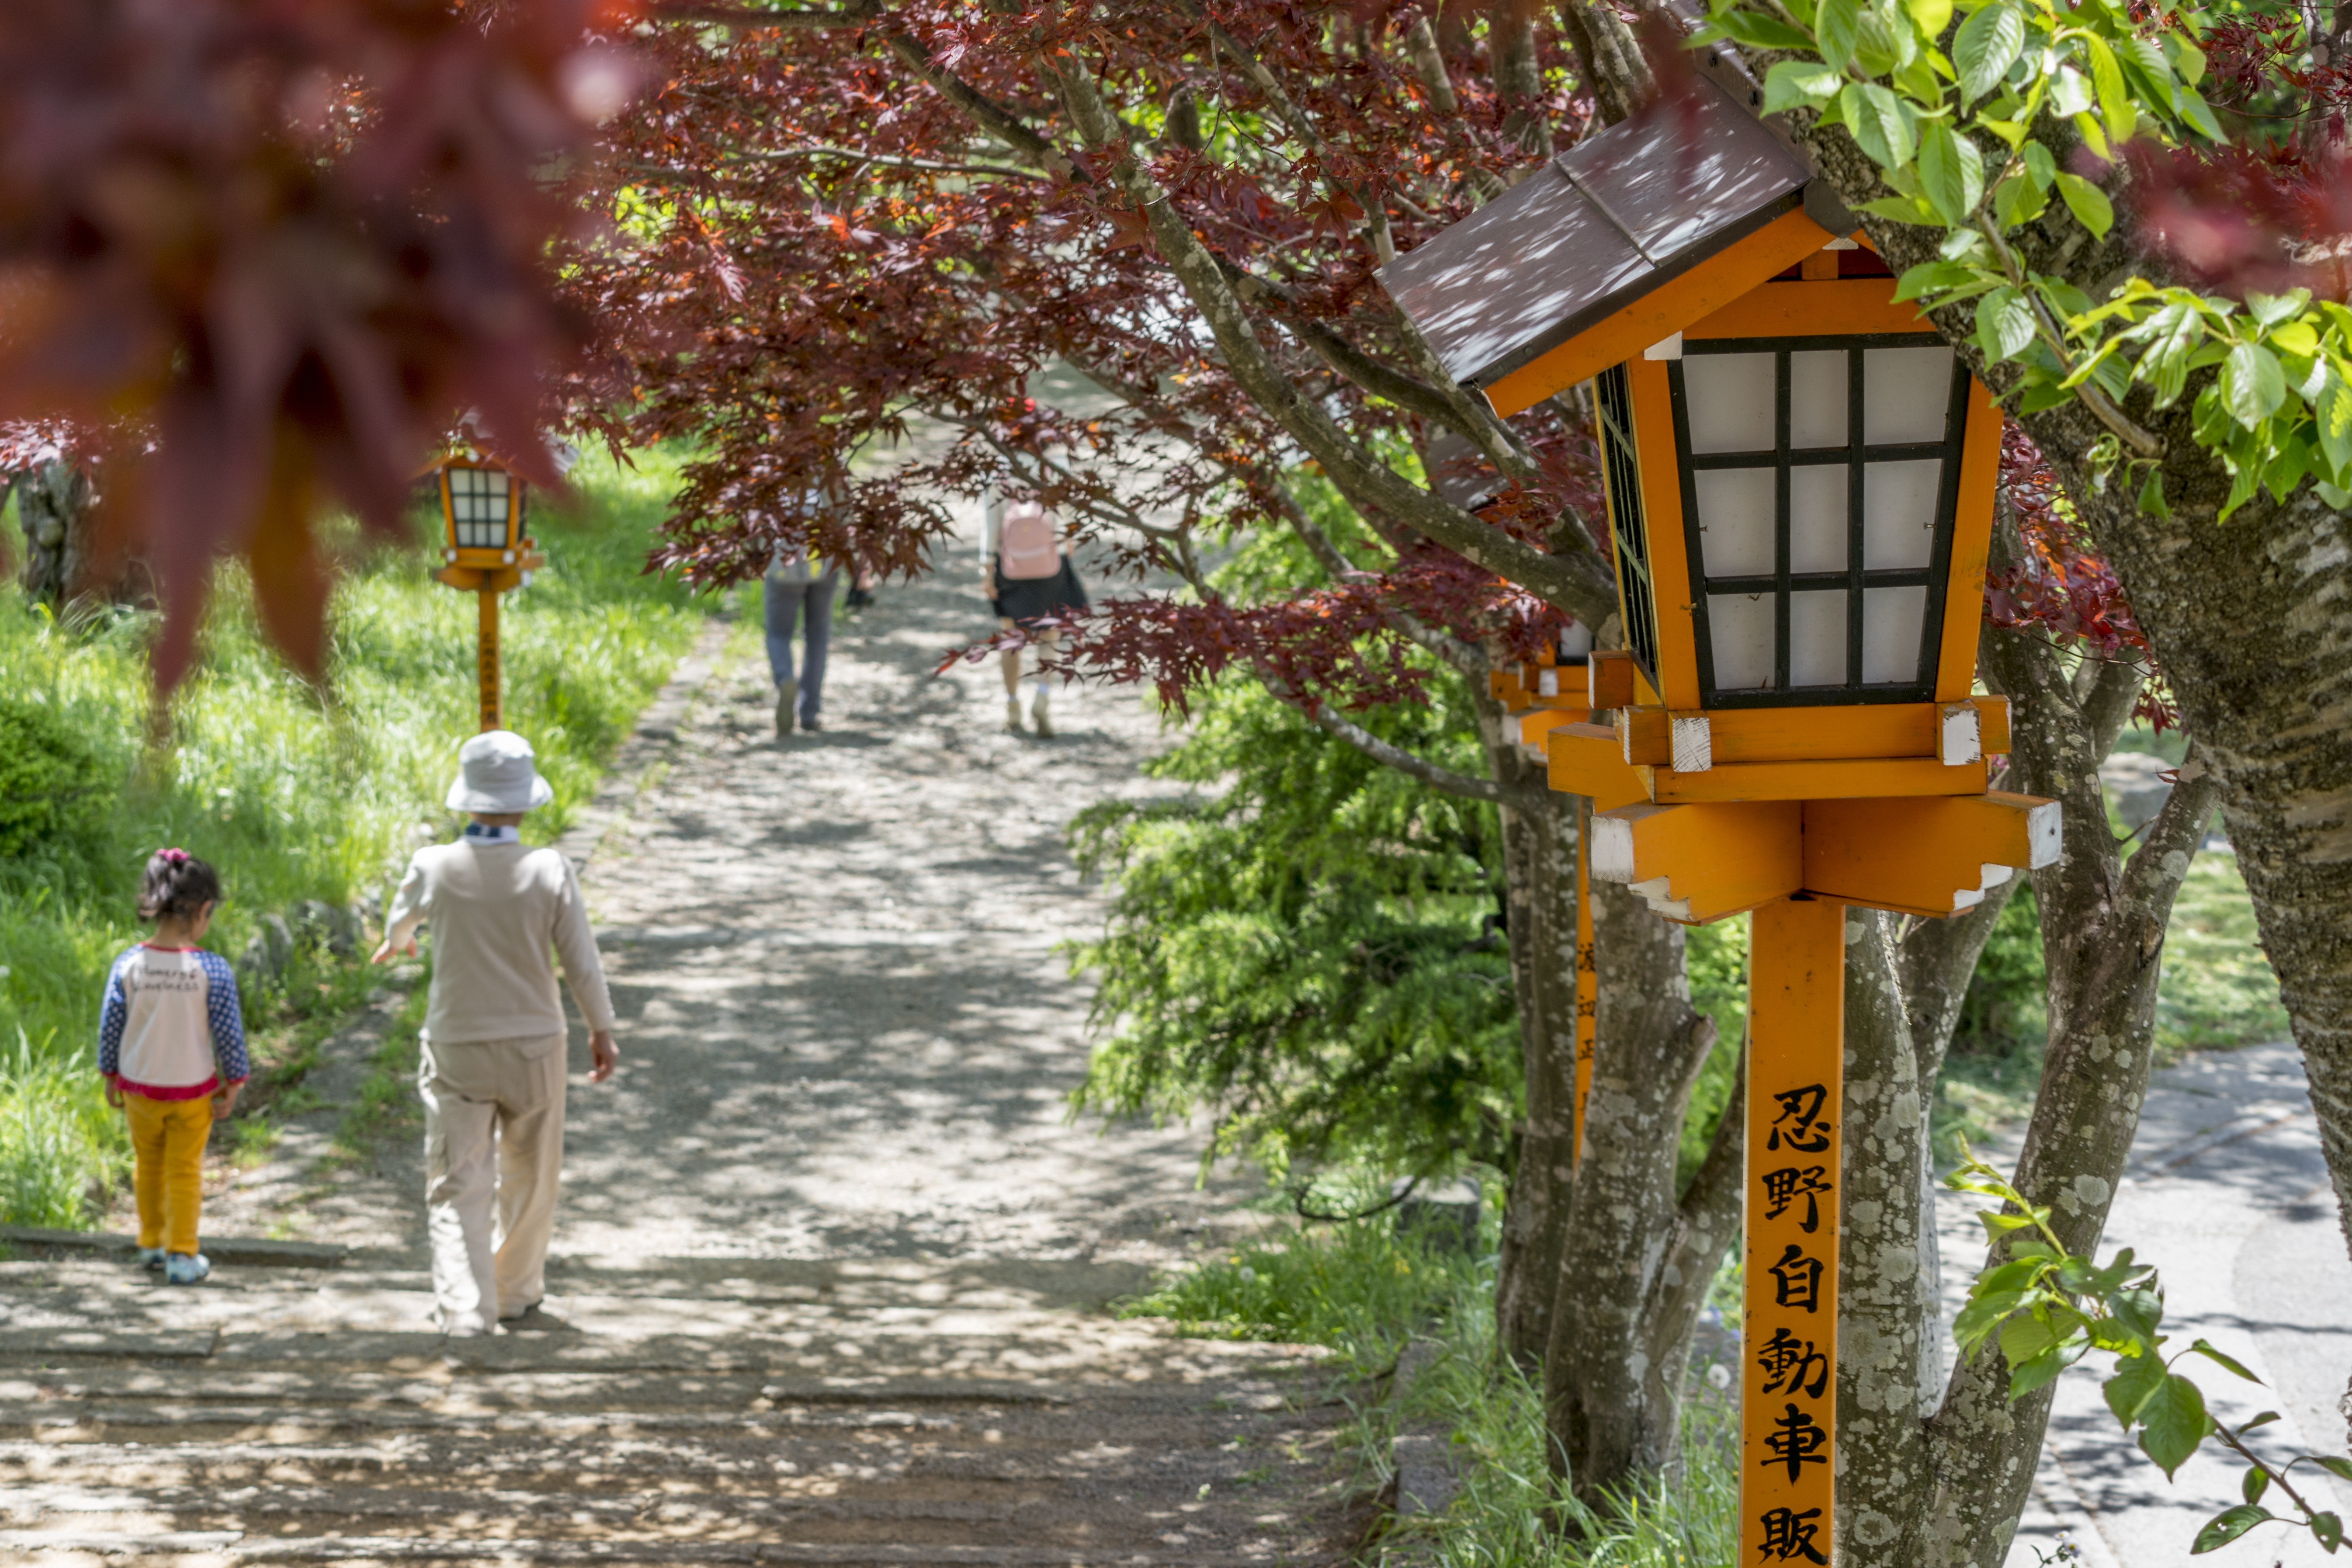
tree, nature, light, stair, flower, travel, asian, decoration, spring, lantern, symbol, autumn, ancient, lamp, garden, japan, season, design, japanese, culture, oriental, traditional